Mikhail Nosulev

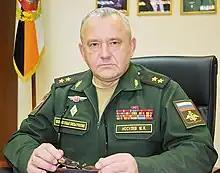
Nolusev in 2019

Mikhail Yakovlyevich Nosulev (Russian: Михаил Яковлевич Носулев; born on 8 November 1964), is a Russian army officer who was acting Commander of the Eastern Military District in April 2023, and has held the rank of Lieutenant General since 2019.